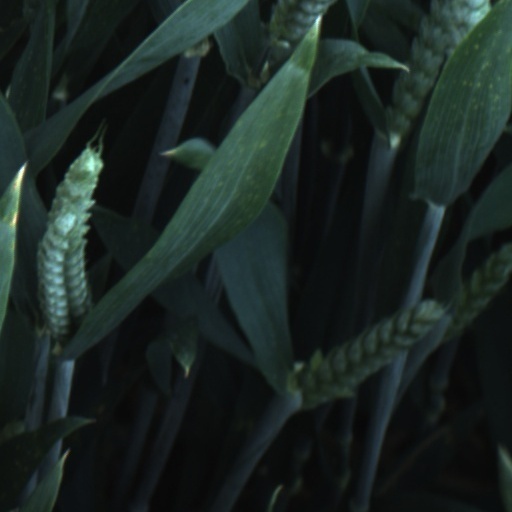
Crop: wheat